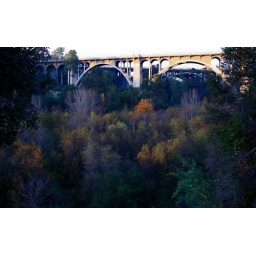
trees under bridge